Egyptians

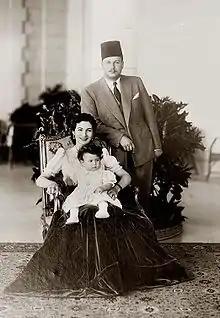
King Farouk I, Queen Farida and their first-born daughter Princess Ferial, c. 1940

Egyptian self-government, education, and the continued plight of Egypt's peasant majority deteriorated most significantly under British occupation. Slowly, an organized national movement for independence began to form. In its beginnings, it took the form of an Azhar-led religious reform movement that was more concerned with the social conditions of Egyptian society. It gathered momentum between 1882 and 1906, ultimately leading to a resentment against European occupation.